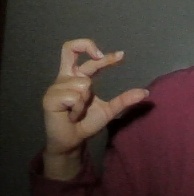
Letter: thal